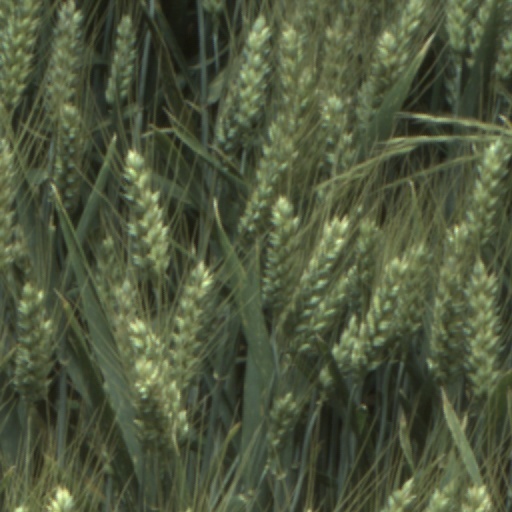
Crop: wheat